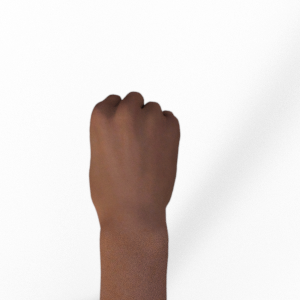
Label: rock